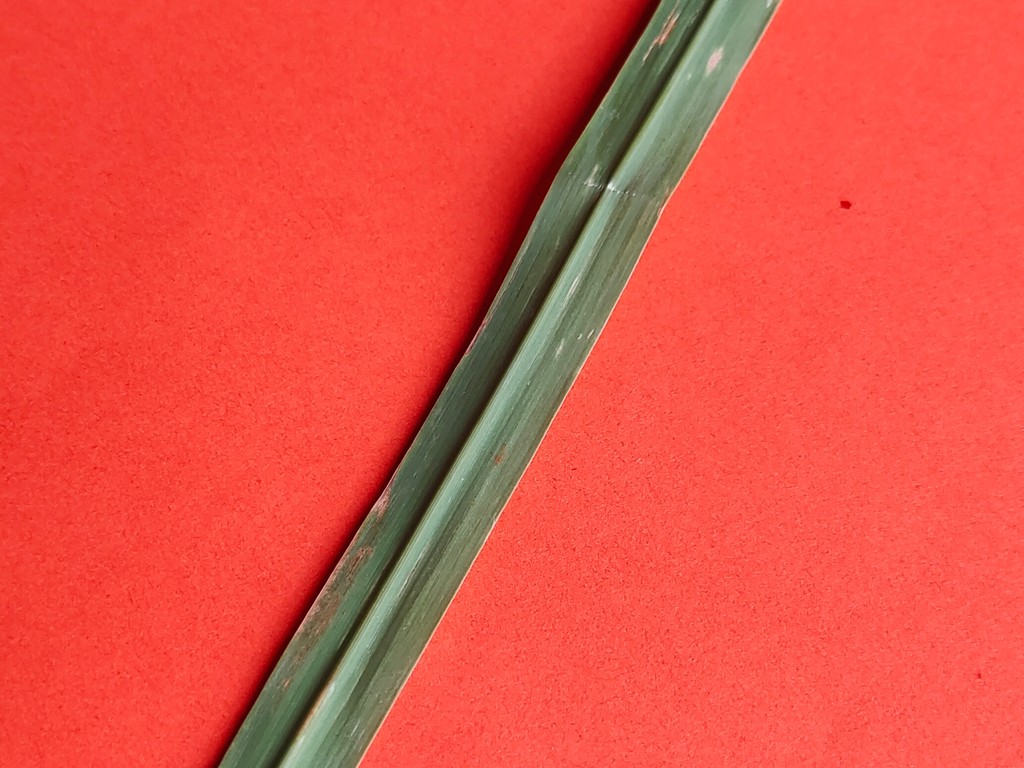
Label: Unhealthy